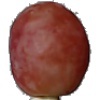
Label: Grape Pink 1